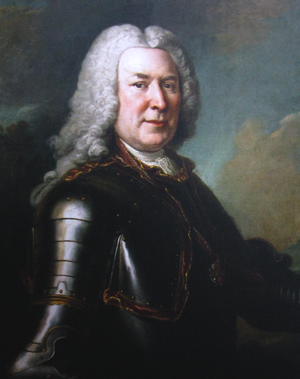
Michał Fryderyk Czartoryski, prince pololais de la famille Czartoryski, prince de Klevan et de Żuków Stary, grand chancelier de Lituanie.